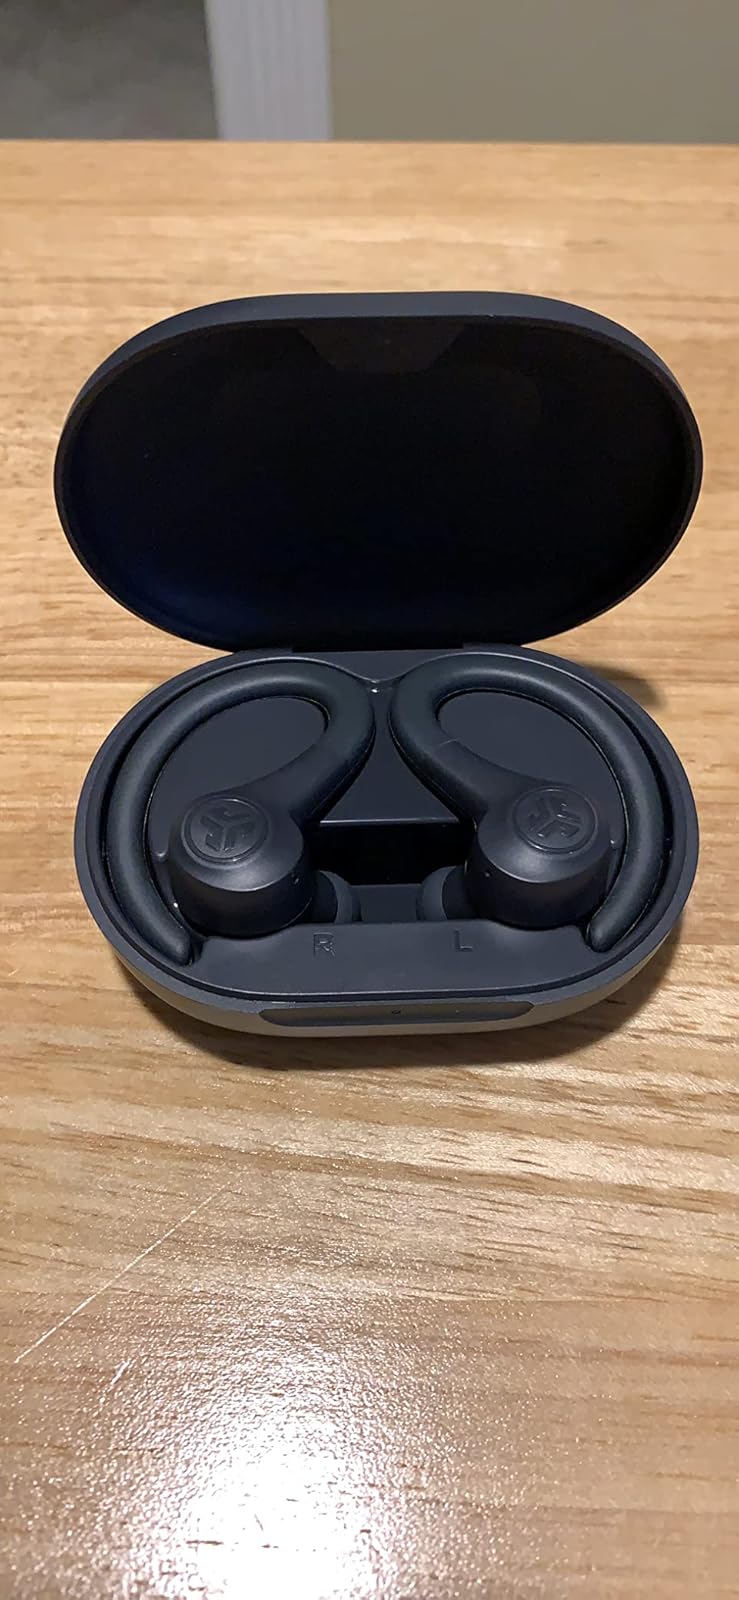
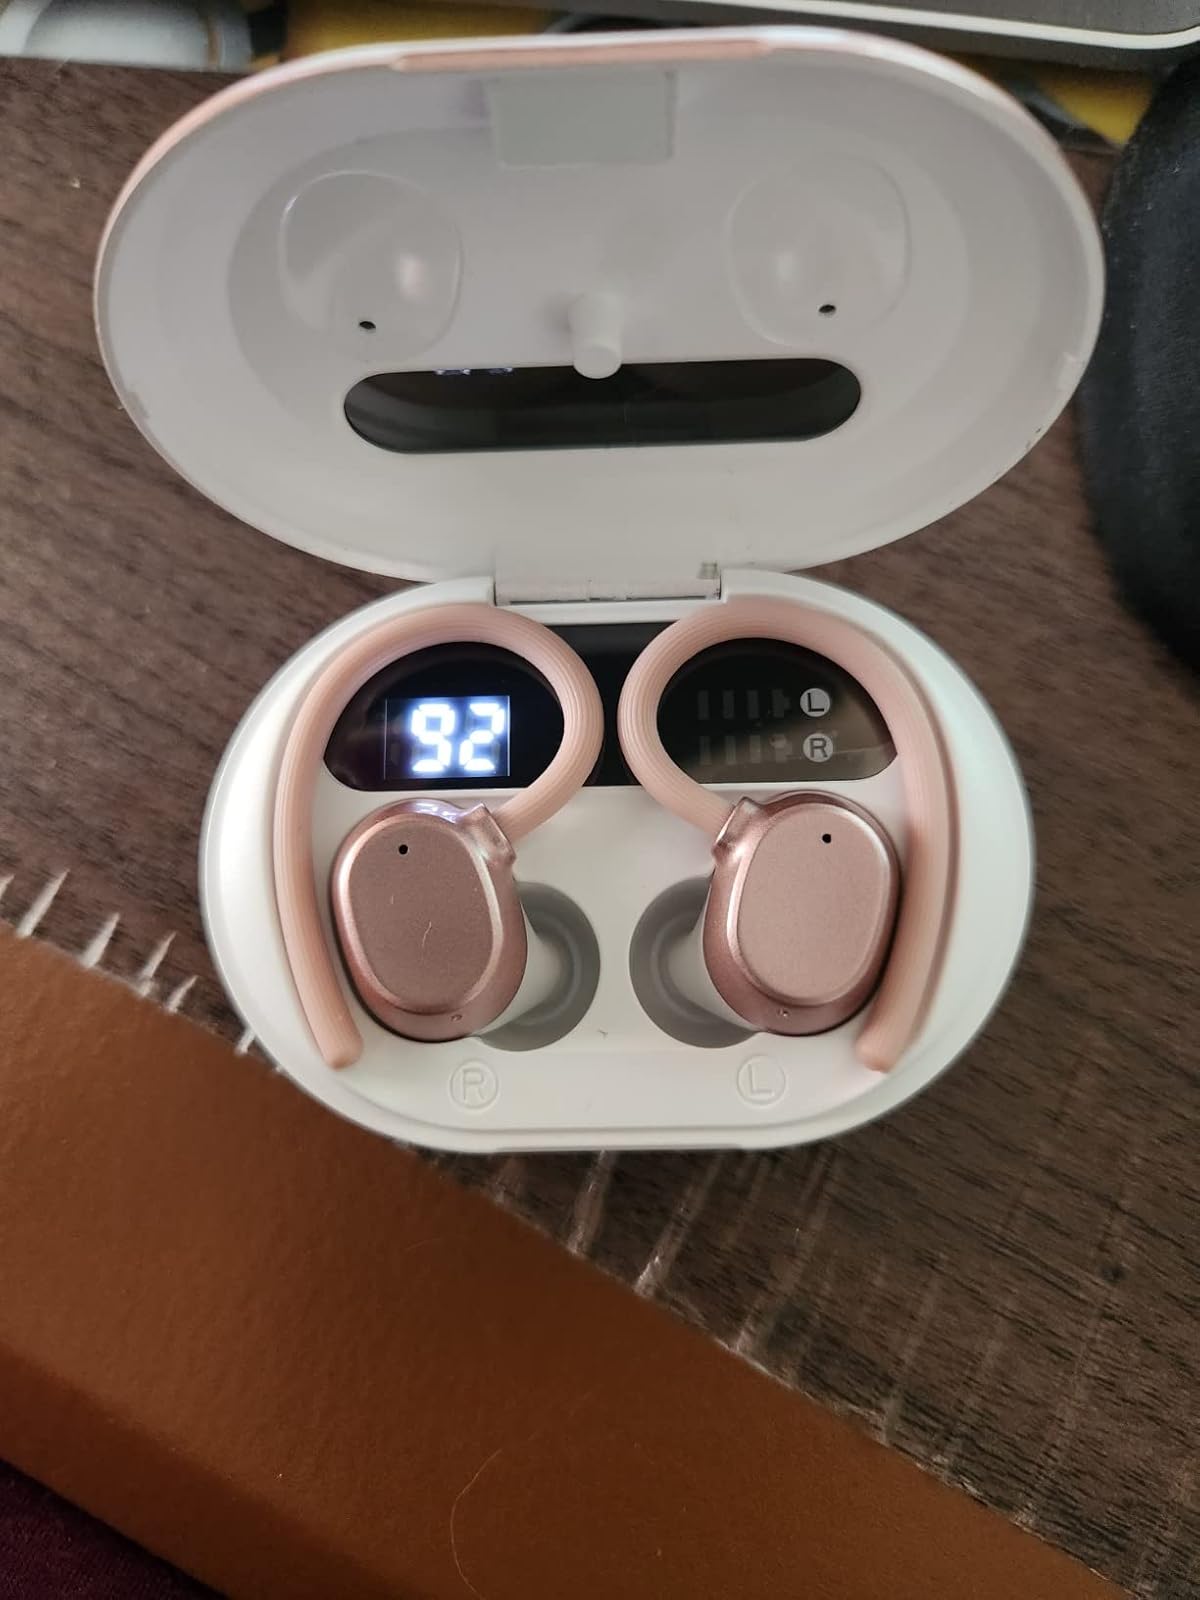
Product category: earbuds
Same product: no